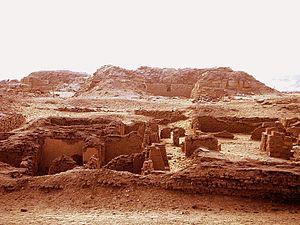
Niouserrê Ini est le sixième souverain de la Vᵉ dynastie pendant l'Ancien Empire. Il régna aux alentours du XXVᵉ siècle avant notre ère. Niouserrê était le fils cadet du roi Néferirkarê et de la reine Khentkaous II, et le frère du roi éphémère Néferefrê. Il a peut-être succédé directement à son frère, comme l'indiquent des sources historiques beaucoup plus récentes. Alternativement, Chepseskarê aurait pu régner entre les deux, comme le préconisait Miroslav Verner, mais seulement pour quelques semaines ou quelques mois tout au plus. La relation de Chepseskarê avec Néferefrê et Niouserrê reste très incertaine. Niouserrê fut à son tour remplacé par Menkaouhor, qui aurait pu être son neveu et un fils de Néferefrê.
La pyramide de Khentkaous II est un tombeau de reine récemment identifié par les égyptologues tchèques qui fouillent le site depuis le début des années 1970.